Super Street Fighter IV: 3D Edition

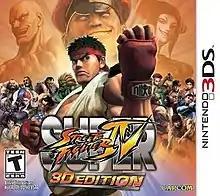
North American cover art featuring several playable characters

Super Street Fighter IV: 3D Edition is a 2011 fighting game developed and published by Capcom for the Nintendo 3DS. Released as a launch title in all regions, it is a port of the console game "Super Street Fighter IV"; the '3D' in its name refers to the 3DS hardware stereoscopic capabilities rather than a change to the in-game graphics or gameplay style. The game has sold 1.3 million units worldwide for 3DS.